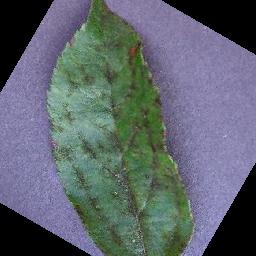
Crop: apple
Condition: scab